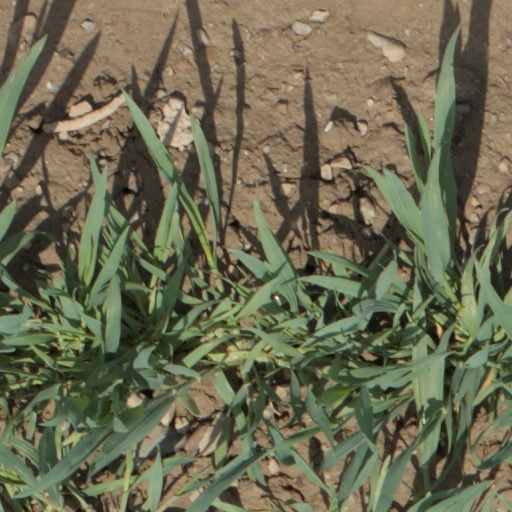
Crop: wheat